Answer in natural language. Considering the relative positions, is black dresser with multiple drawers (marked C) above or below green decagon houseplant (marked A)? Choose between the following options: above or below
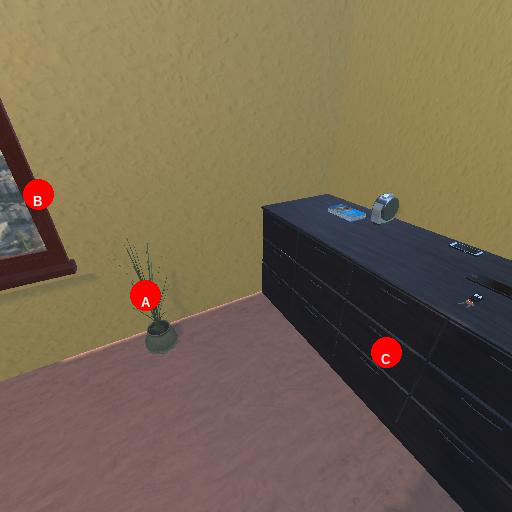
<answer>below</answer>